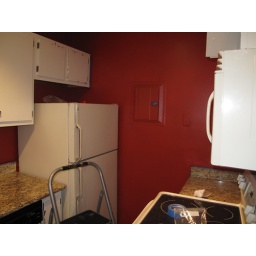
The color on the wall is called &amp;quot;Terracotta Pot&amp;quot; by Ralph Lauren. The orange is growing on me.